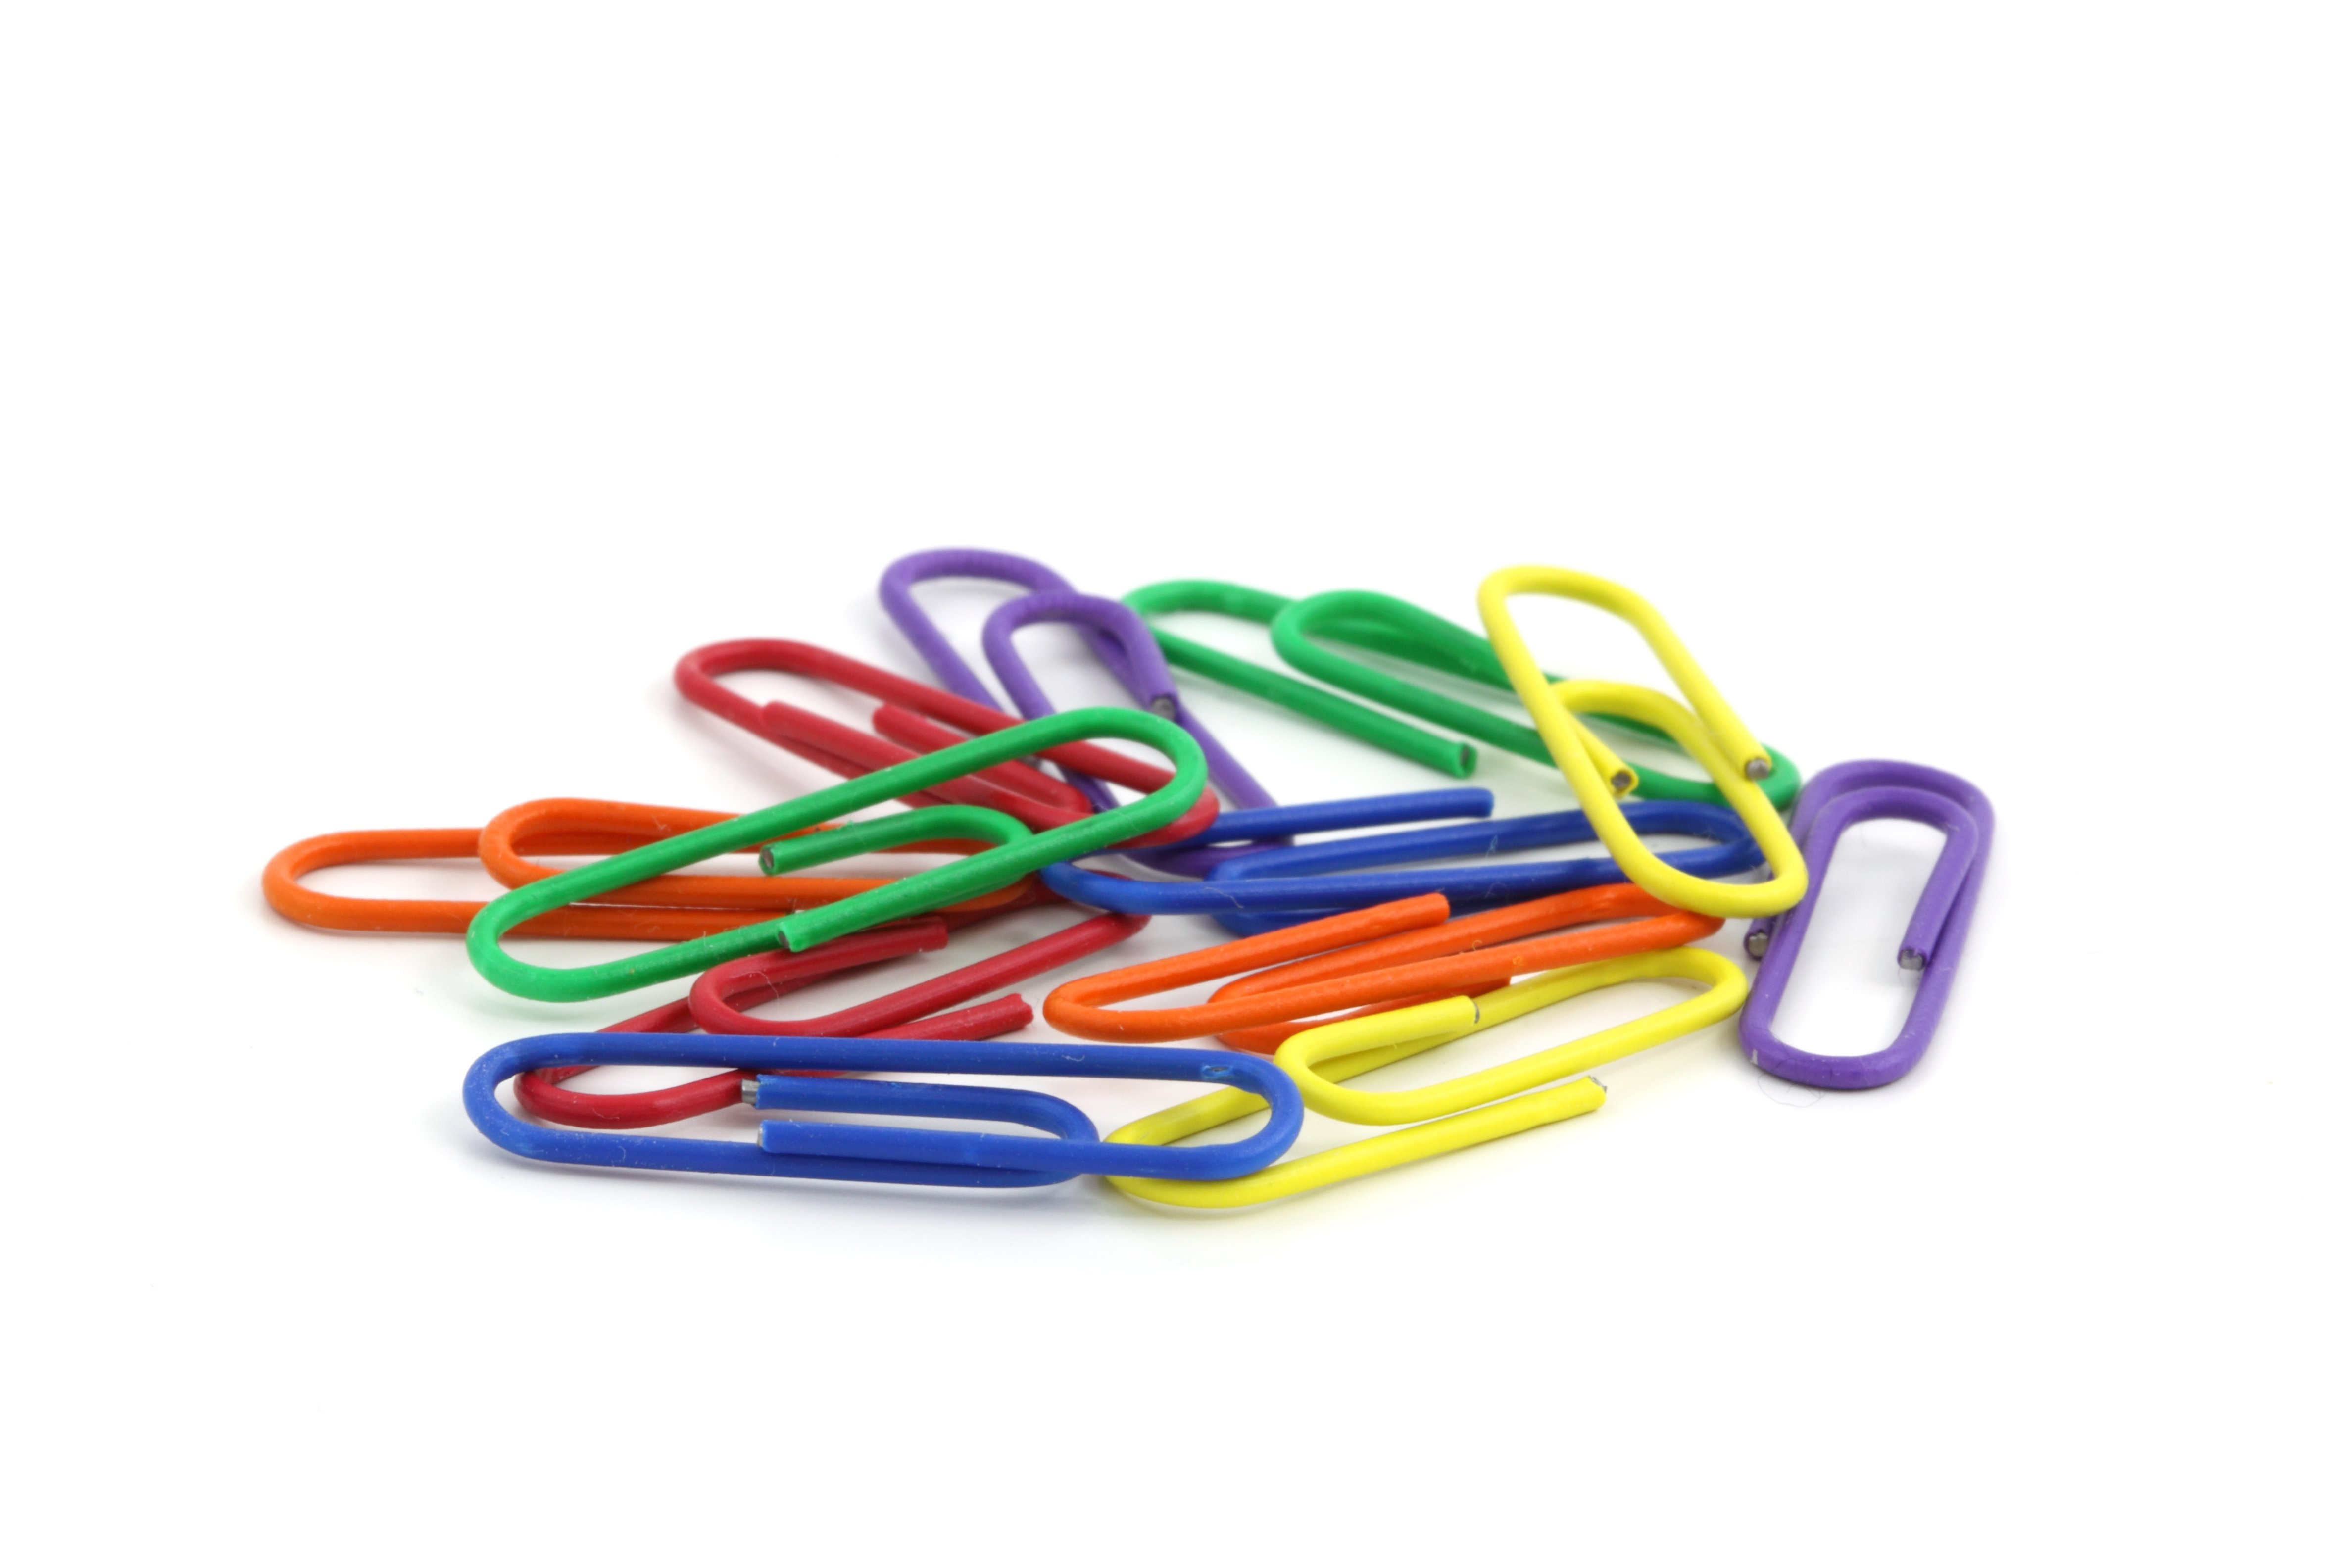
hand, white, isolated, finger, office, paper, toy, hold, background, multicolored, stationery, supplies, paperclips, clips, attach